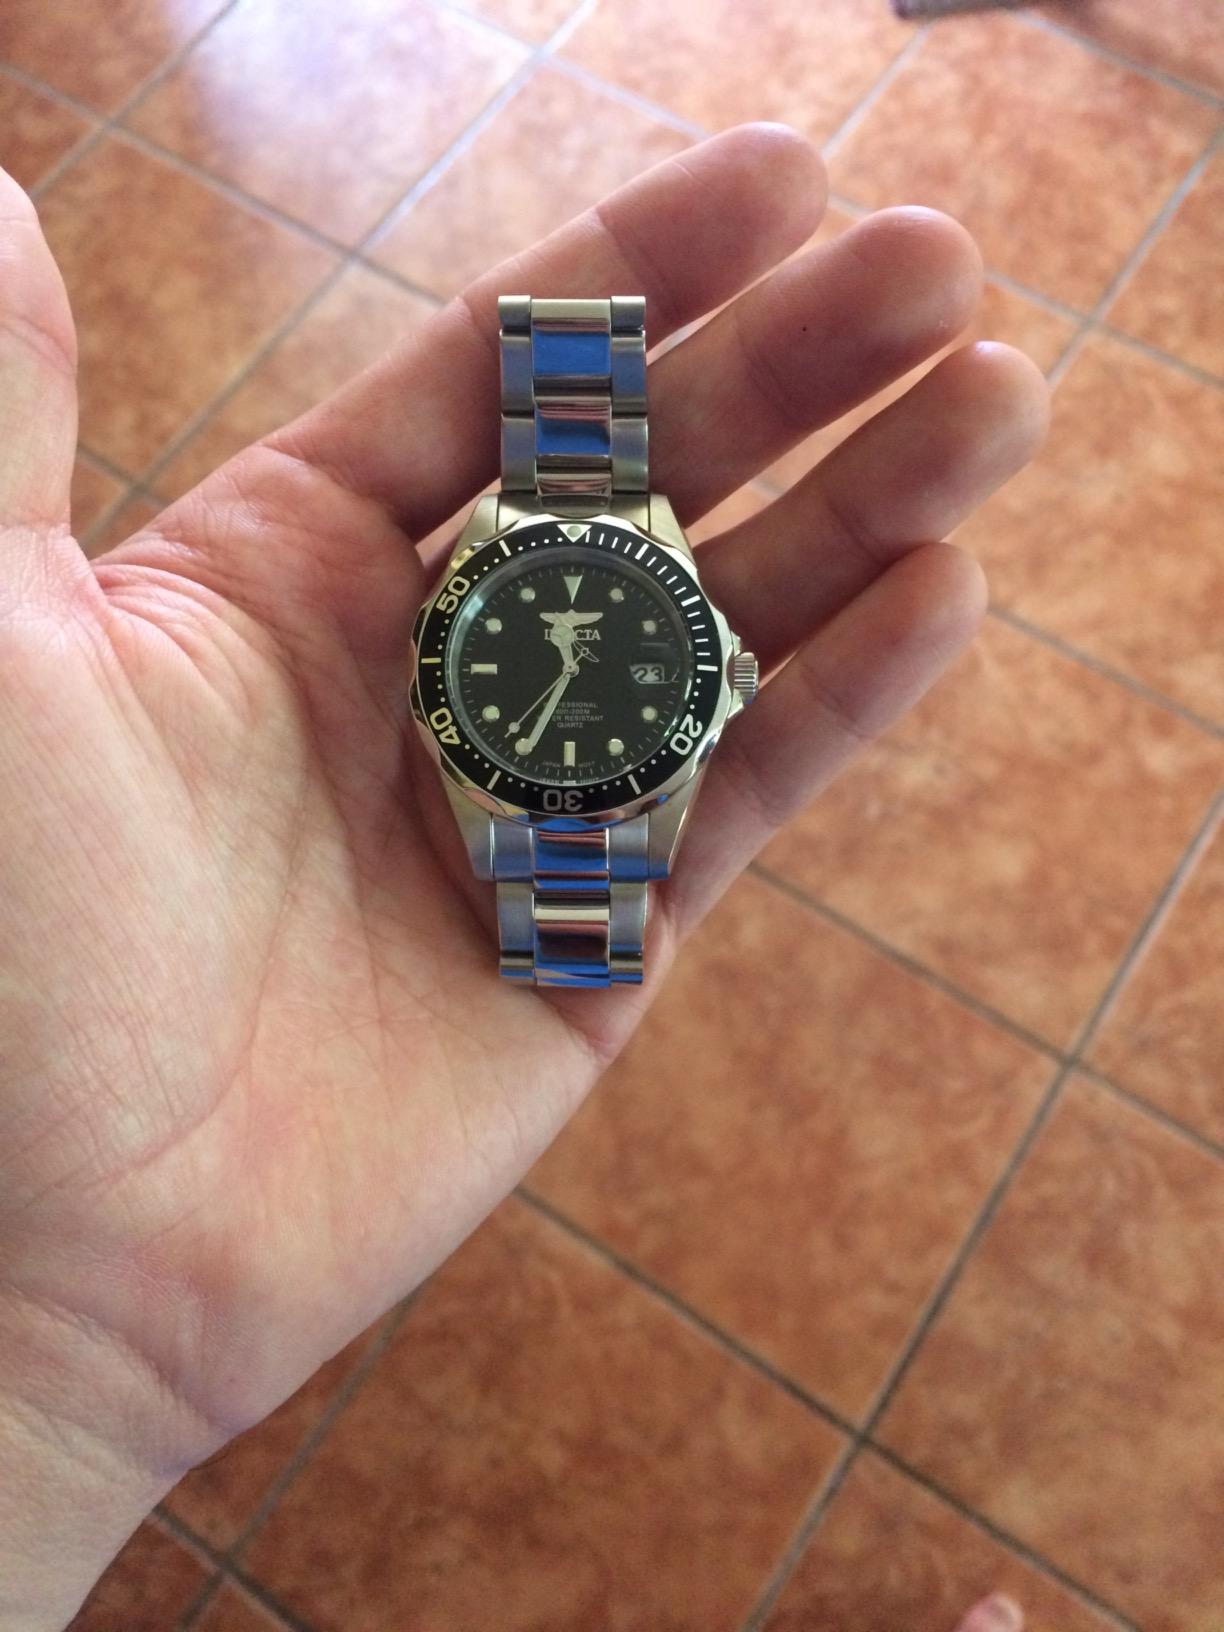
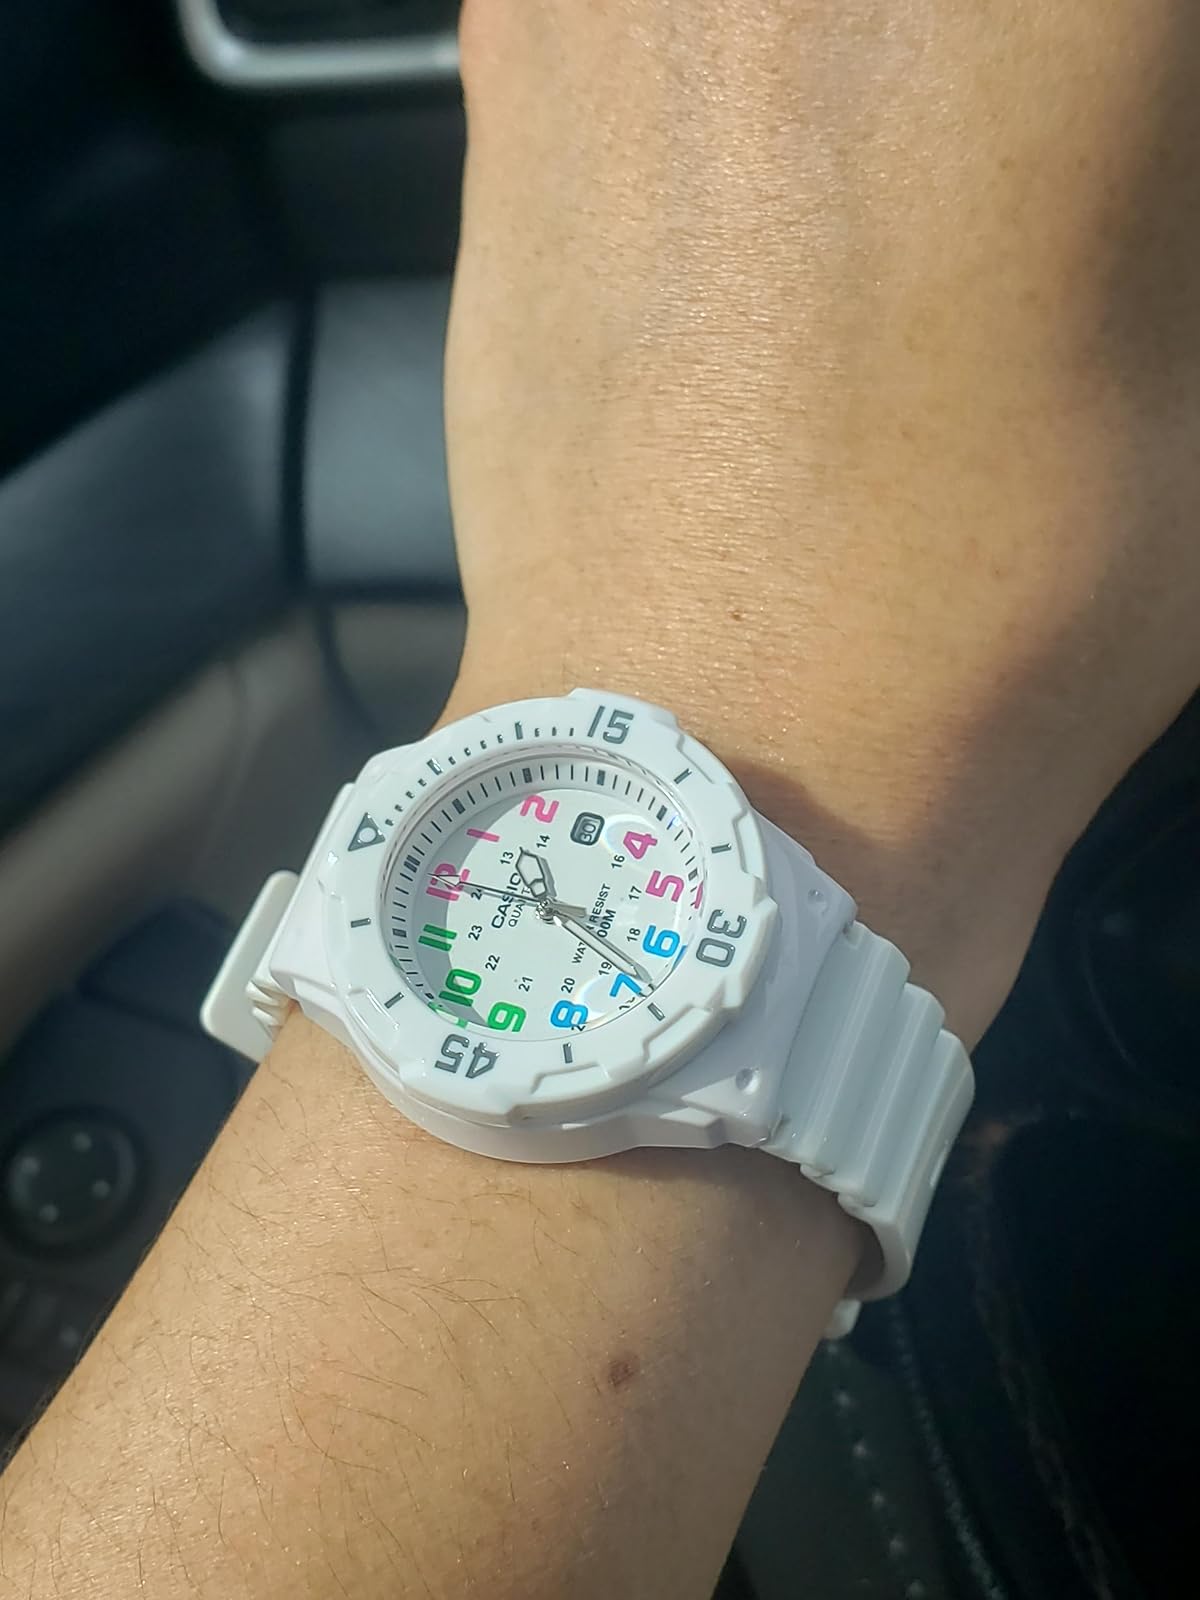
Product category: accessories_watch
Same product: no